Mark Hunter (photographer)

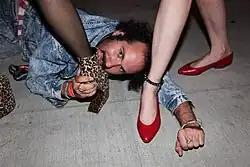
Hunter in 2011

In 2010, Hunter opened Cobra Shop, a vintage store in the Hollywood and Highland Center mall. The shop sold exclusive pieces by some of Hunter’s friends including Steve Aoki Shepard Fairey, Jeremy Scott, and Todd Selby.